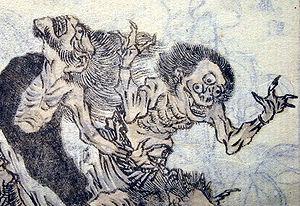
Un-Œil, Double-Œil et Triple-Œil est un conte de Jacob et Wilhelm Grimm. Il porte depuis la 2ᵉ édition le numéro KHM 130, et le numéro 46 dans la Petite édition. Il a été repris, traduit en anglais, par Andrew Lang dans son Green Fairy Book sous le titre Little One-Eye, Little Two-Eyes, And Little Three-Eyes.